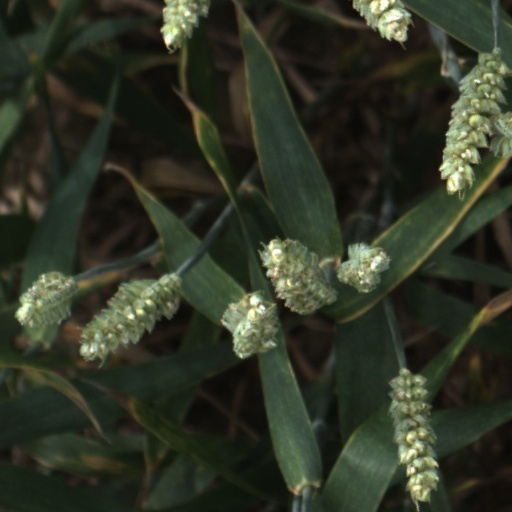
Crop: wheat